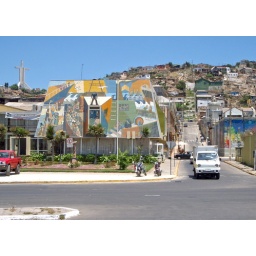
View of municipal building with the cross in the background.